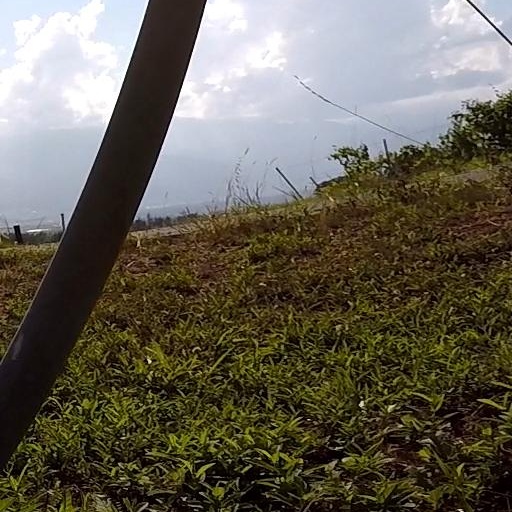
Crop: grape